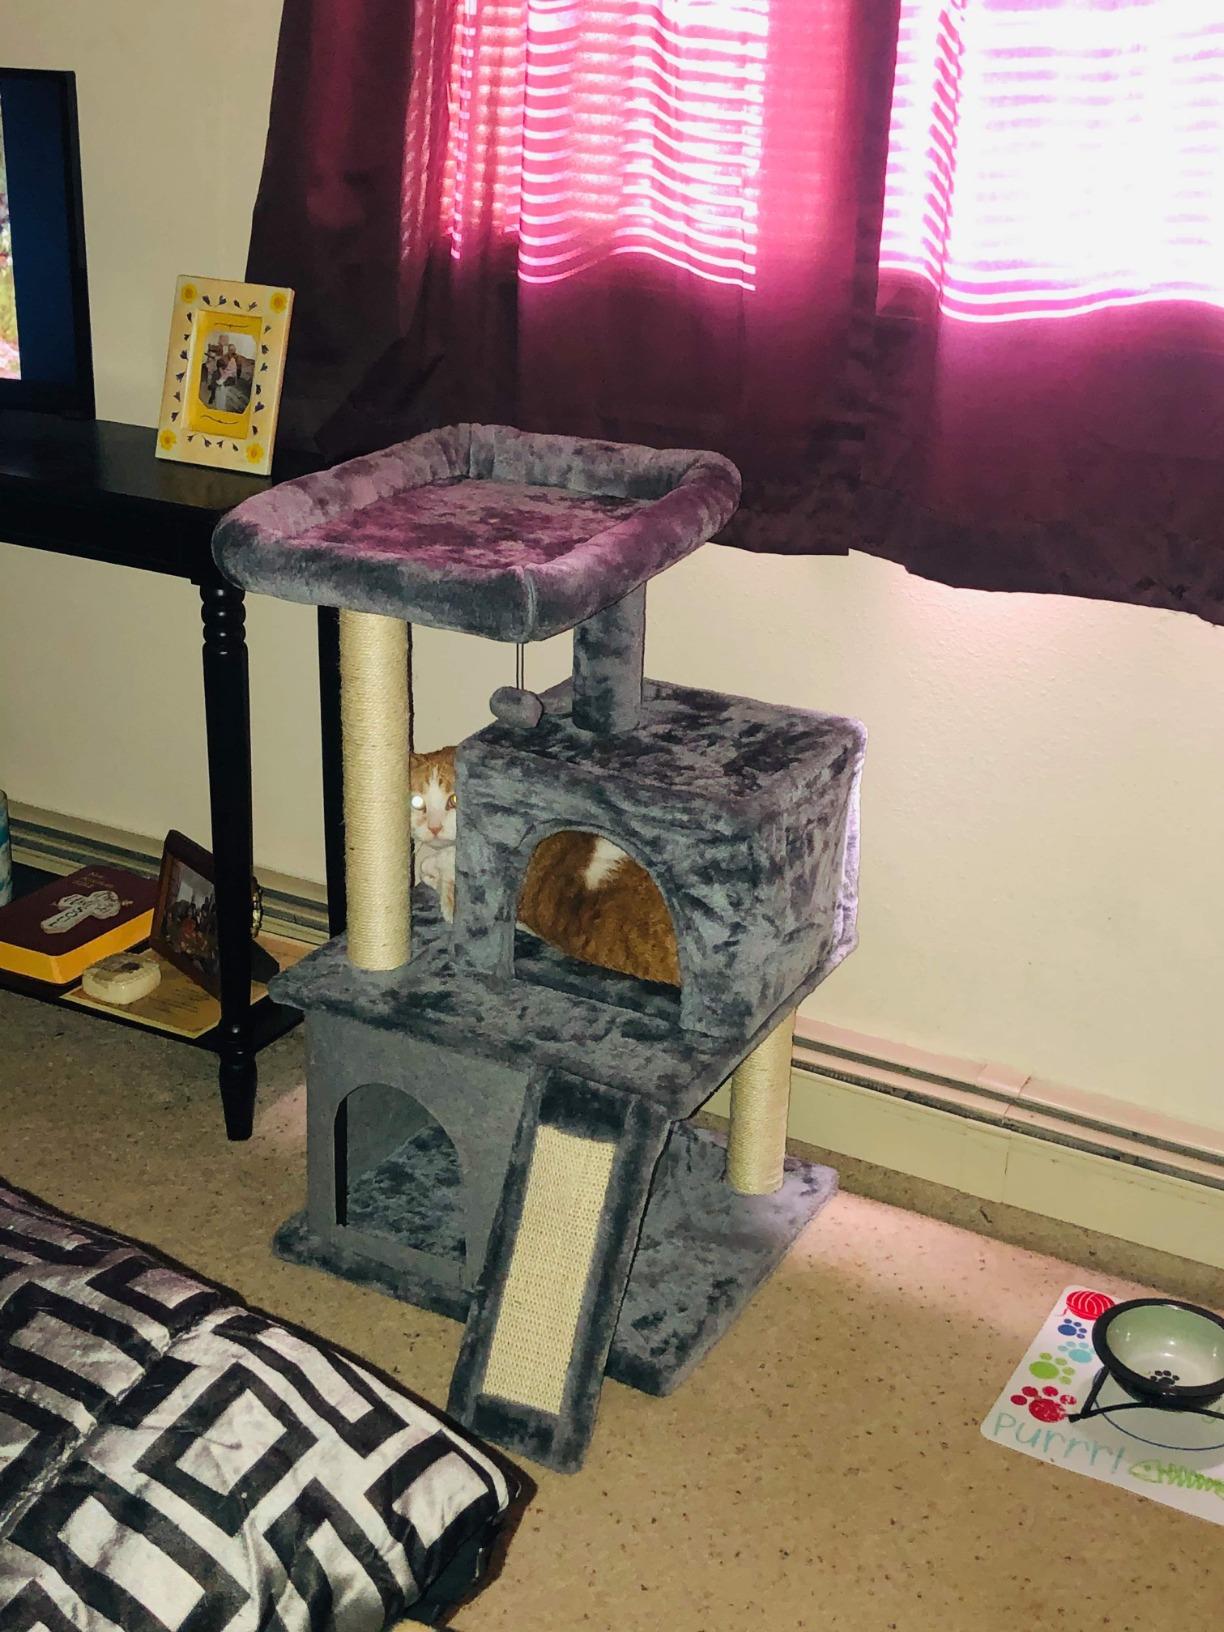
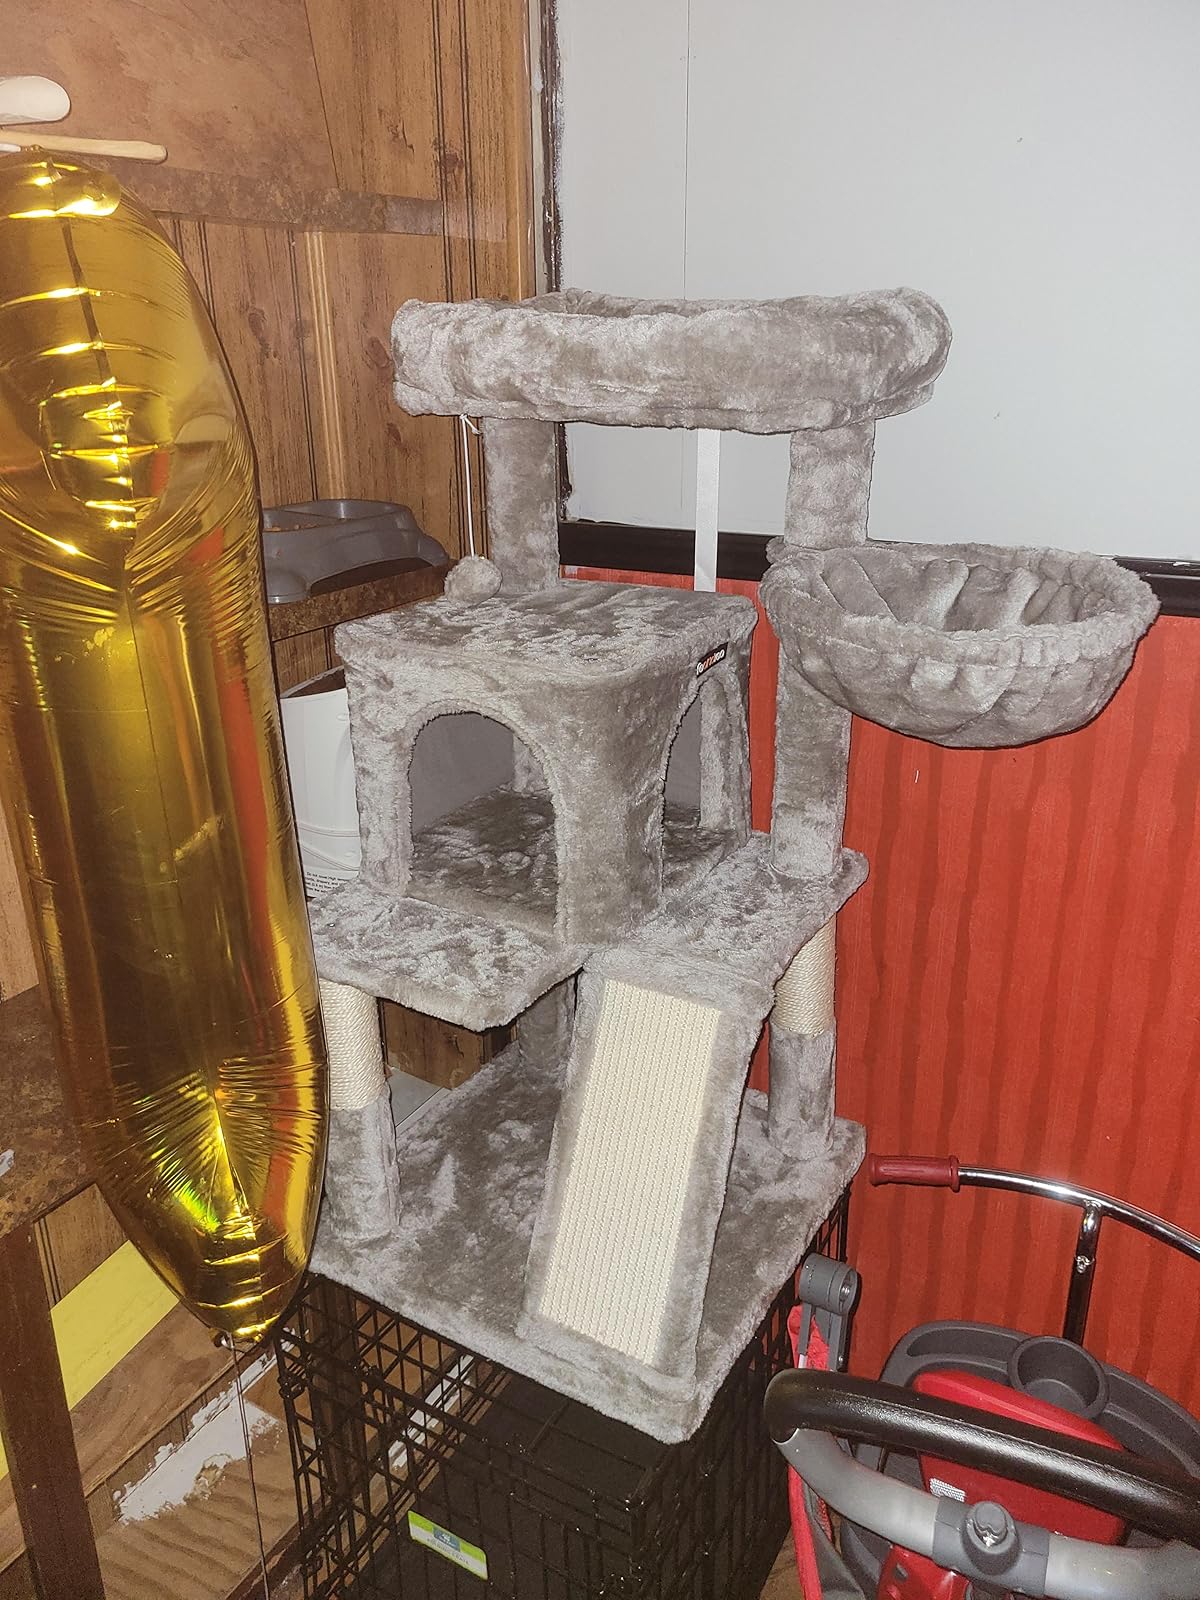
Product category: items_cat tree
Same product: no